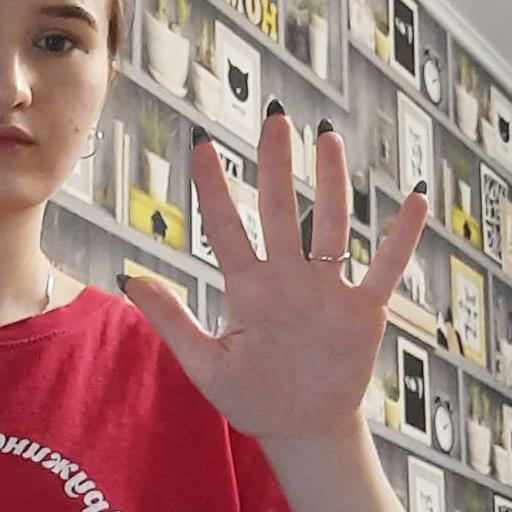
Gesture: palm